Rufous fieldwren

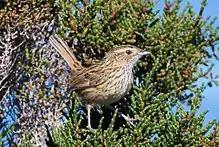
Striated fieldwren

Unlikely to be confused with similar species if clearly spotted, though the rufous fieldwren does share similar traits to the striated fieldwren. Best distinguishing features are differences in habitat, with the rufous fieldwren preferring low shrub or heathland, whereas the striated fieldwren occupies rank herbage or cutting-grass swamps, although they can overlap through coastal melaleuca heathland.